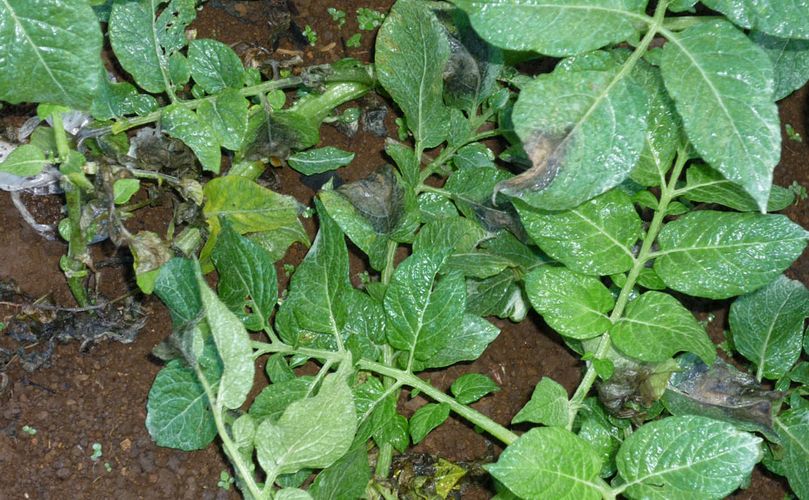
Labels: Potato leaf late blight, Potato leaf late blight, Potato leaf late blight, Potato leaf late blight